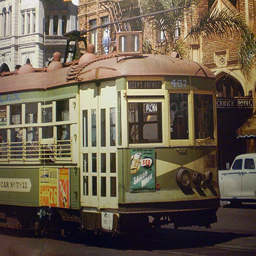
a close up of car .